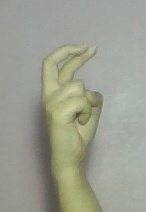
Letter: zay